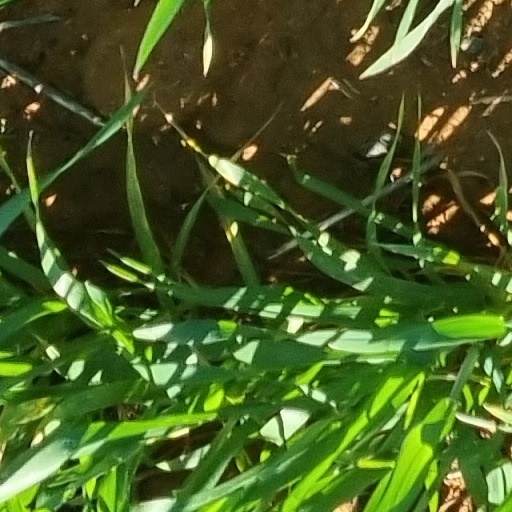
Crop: wheat